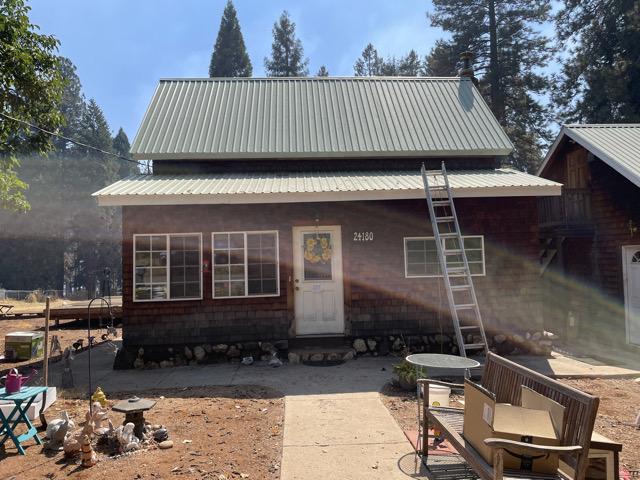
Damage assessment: no_damage